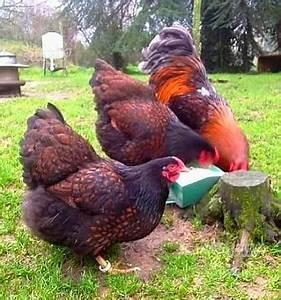
chicken